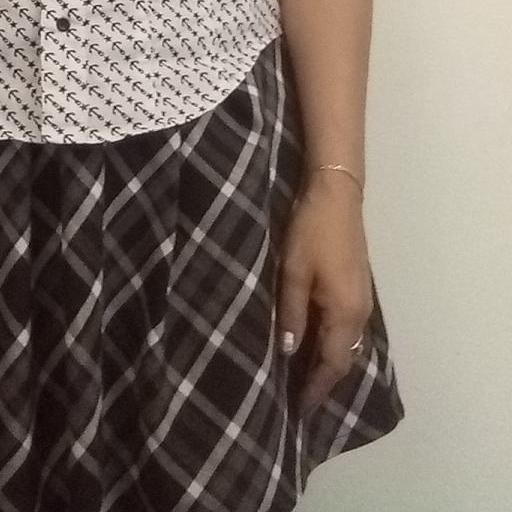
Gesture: no_gesture